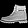
Label: Ankle boot